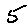
Label: 5